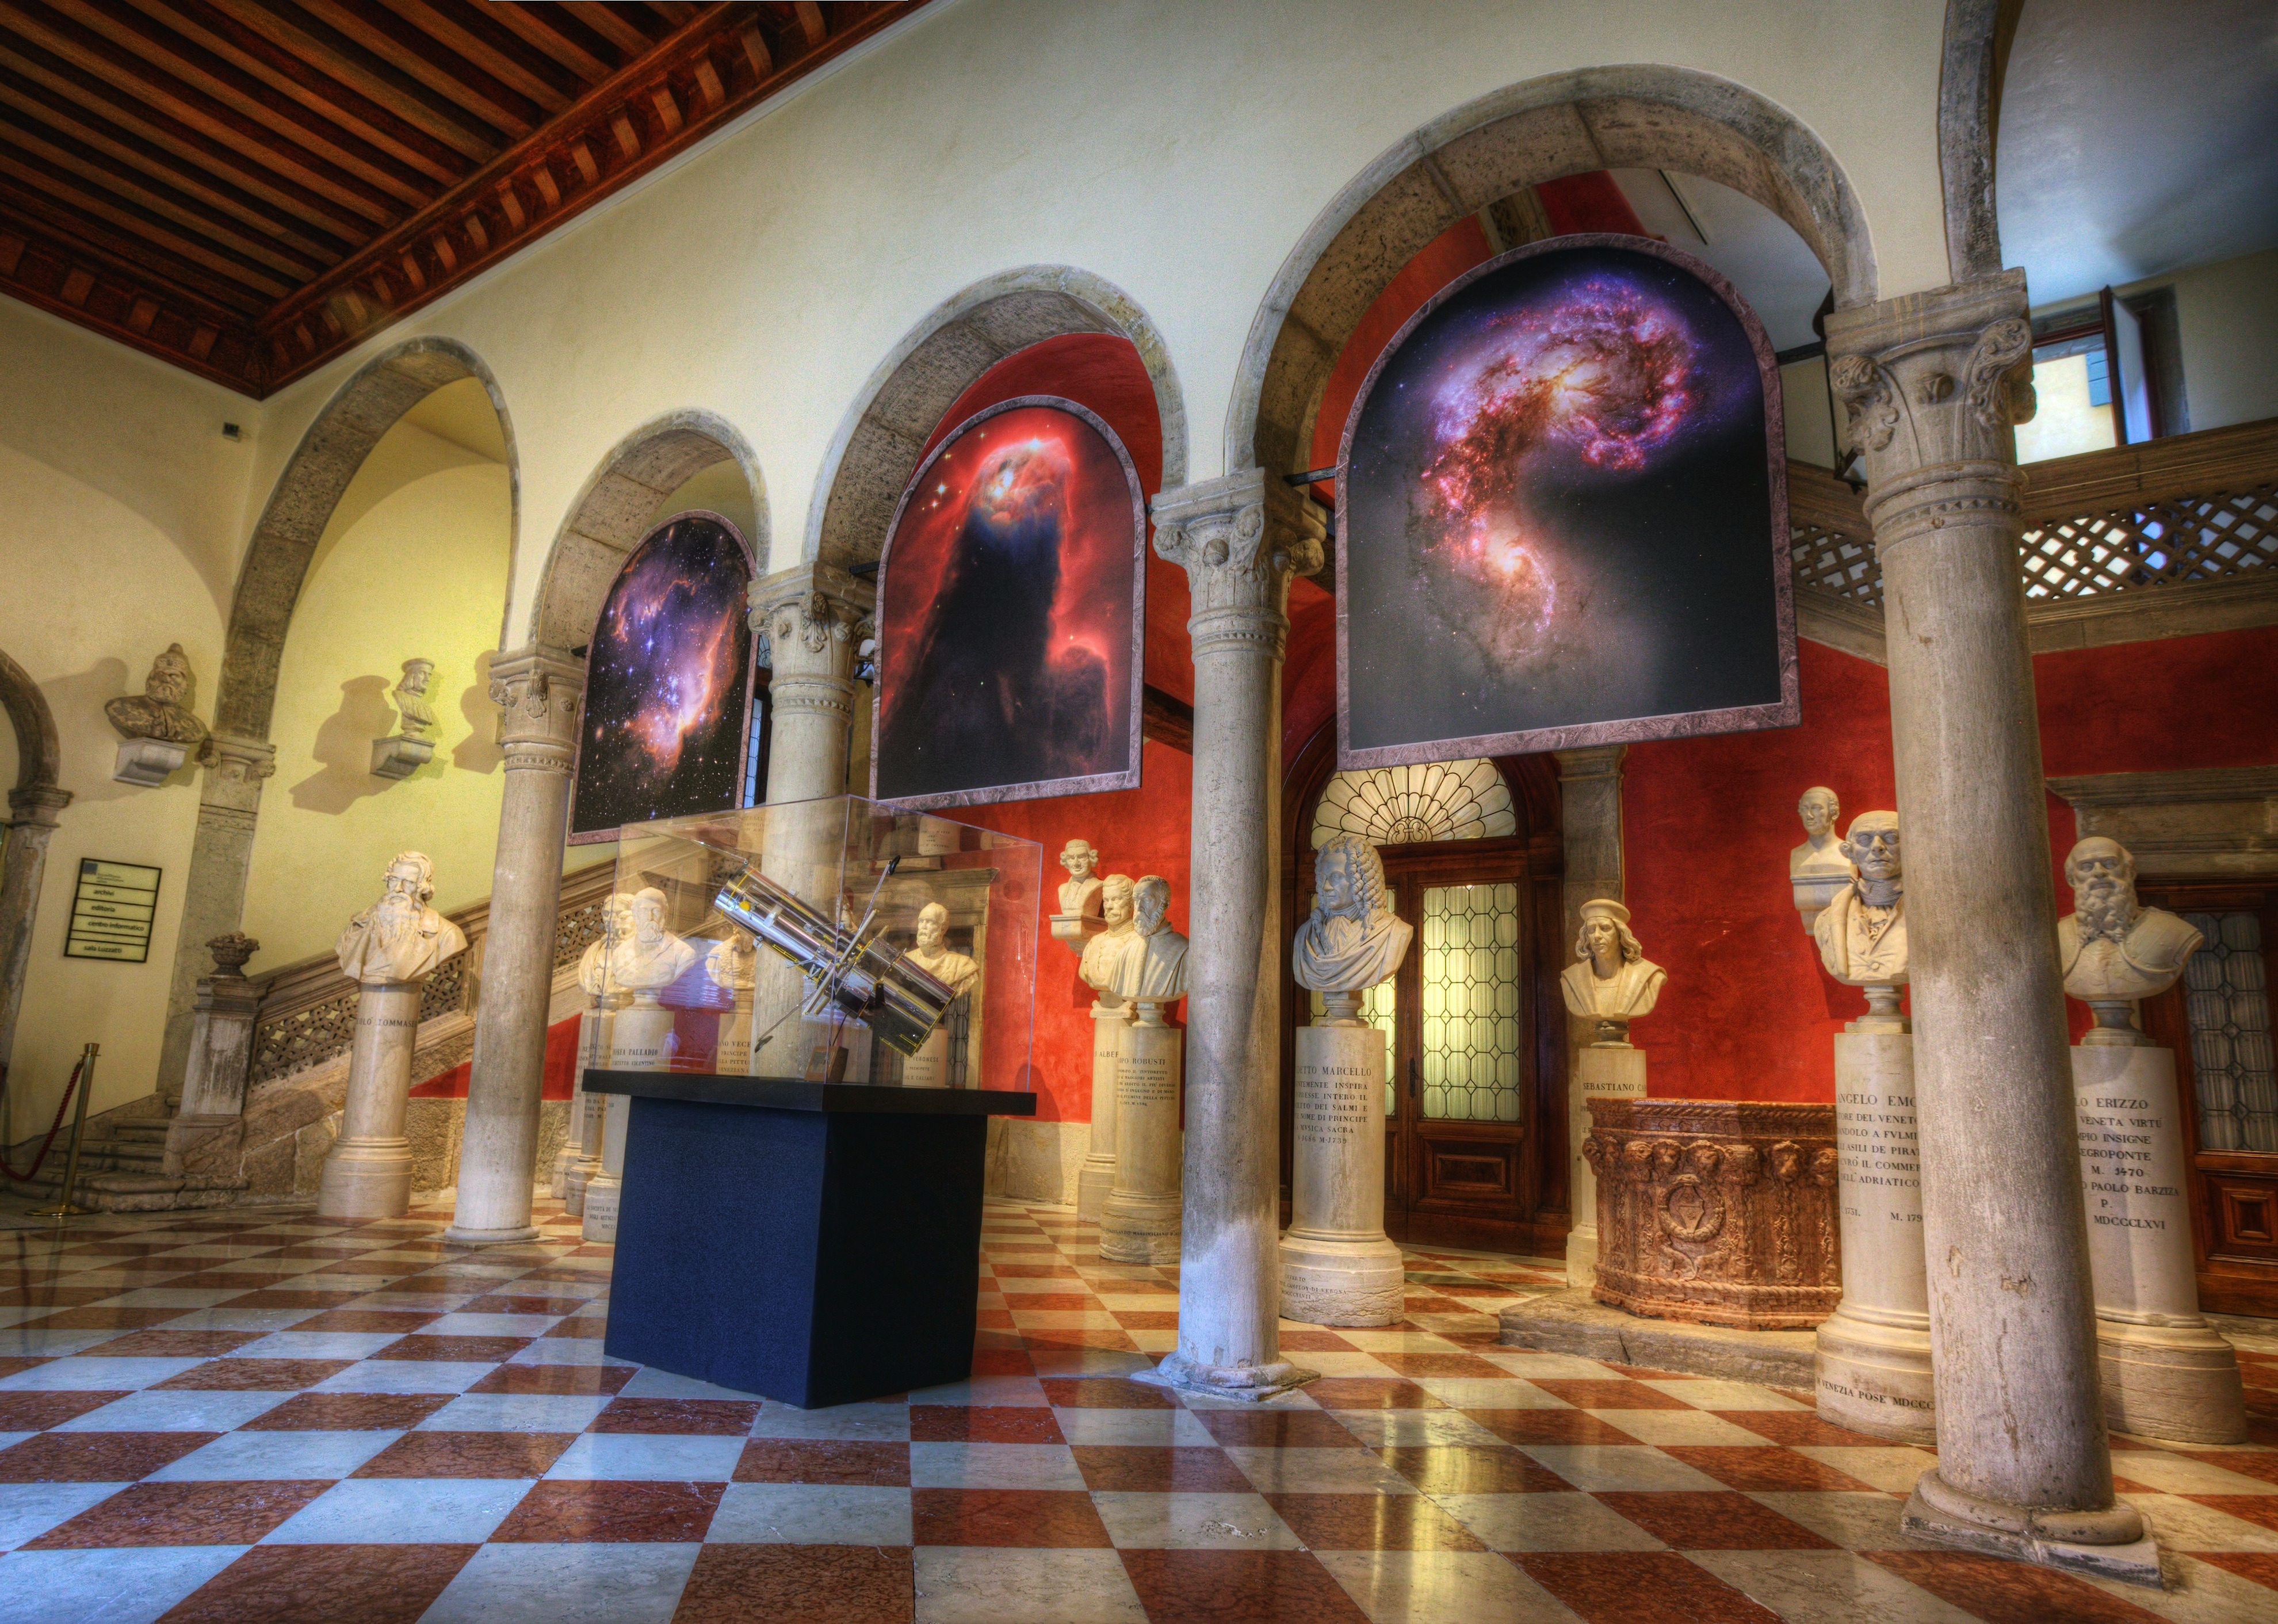
architecture, interior, building, museum, lighting, interior design, sculpture, inside, art, lights, temple, reflections, statues, paintings, busts, images, tourist attraction, art gallery, ancient history